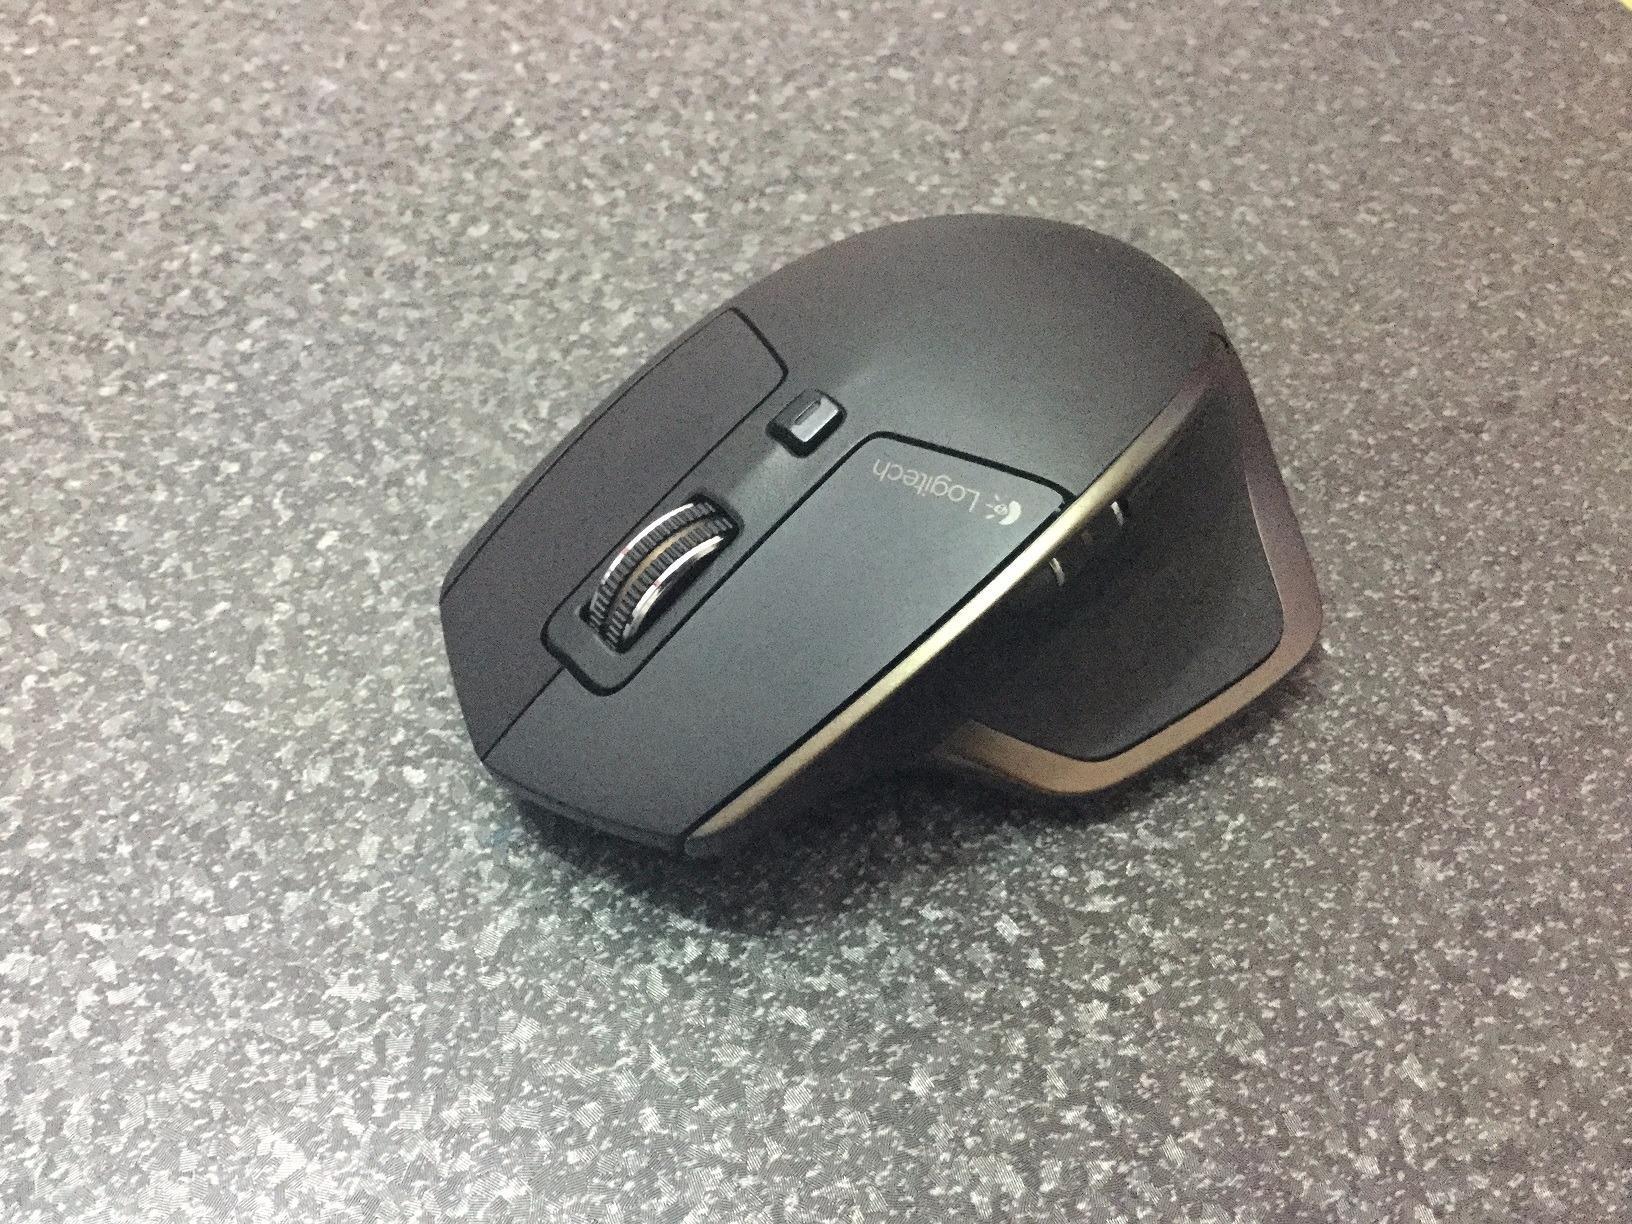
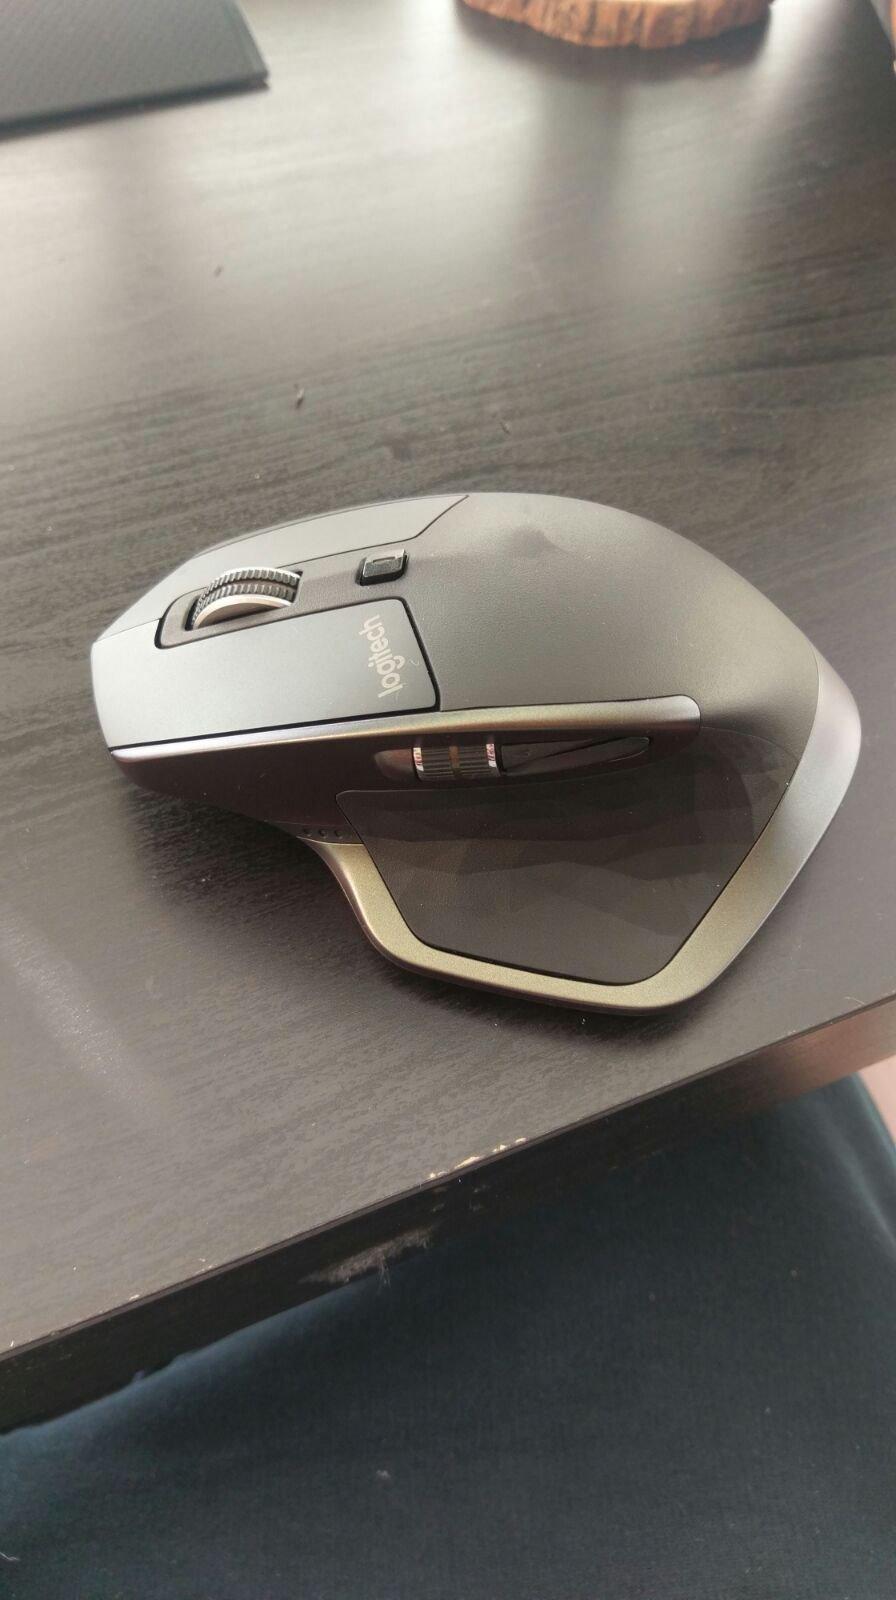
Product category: mouse
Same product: yes